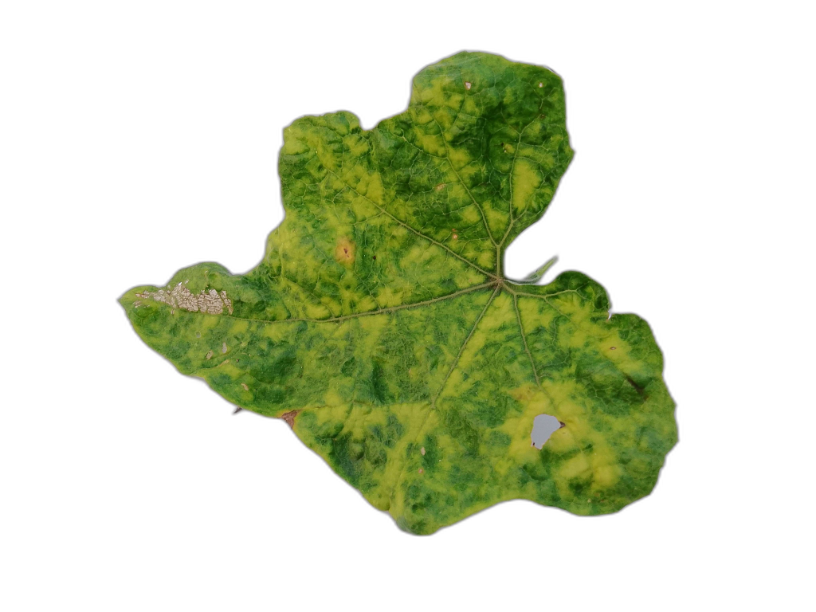
Crop: Zucchini
Label: Yellow_Mosaic_Virus